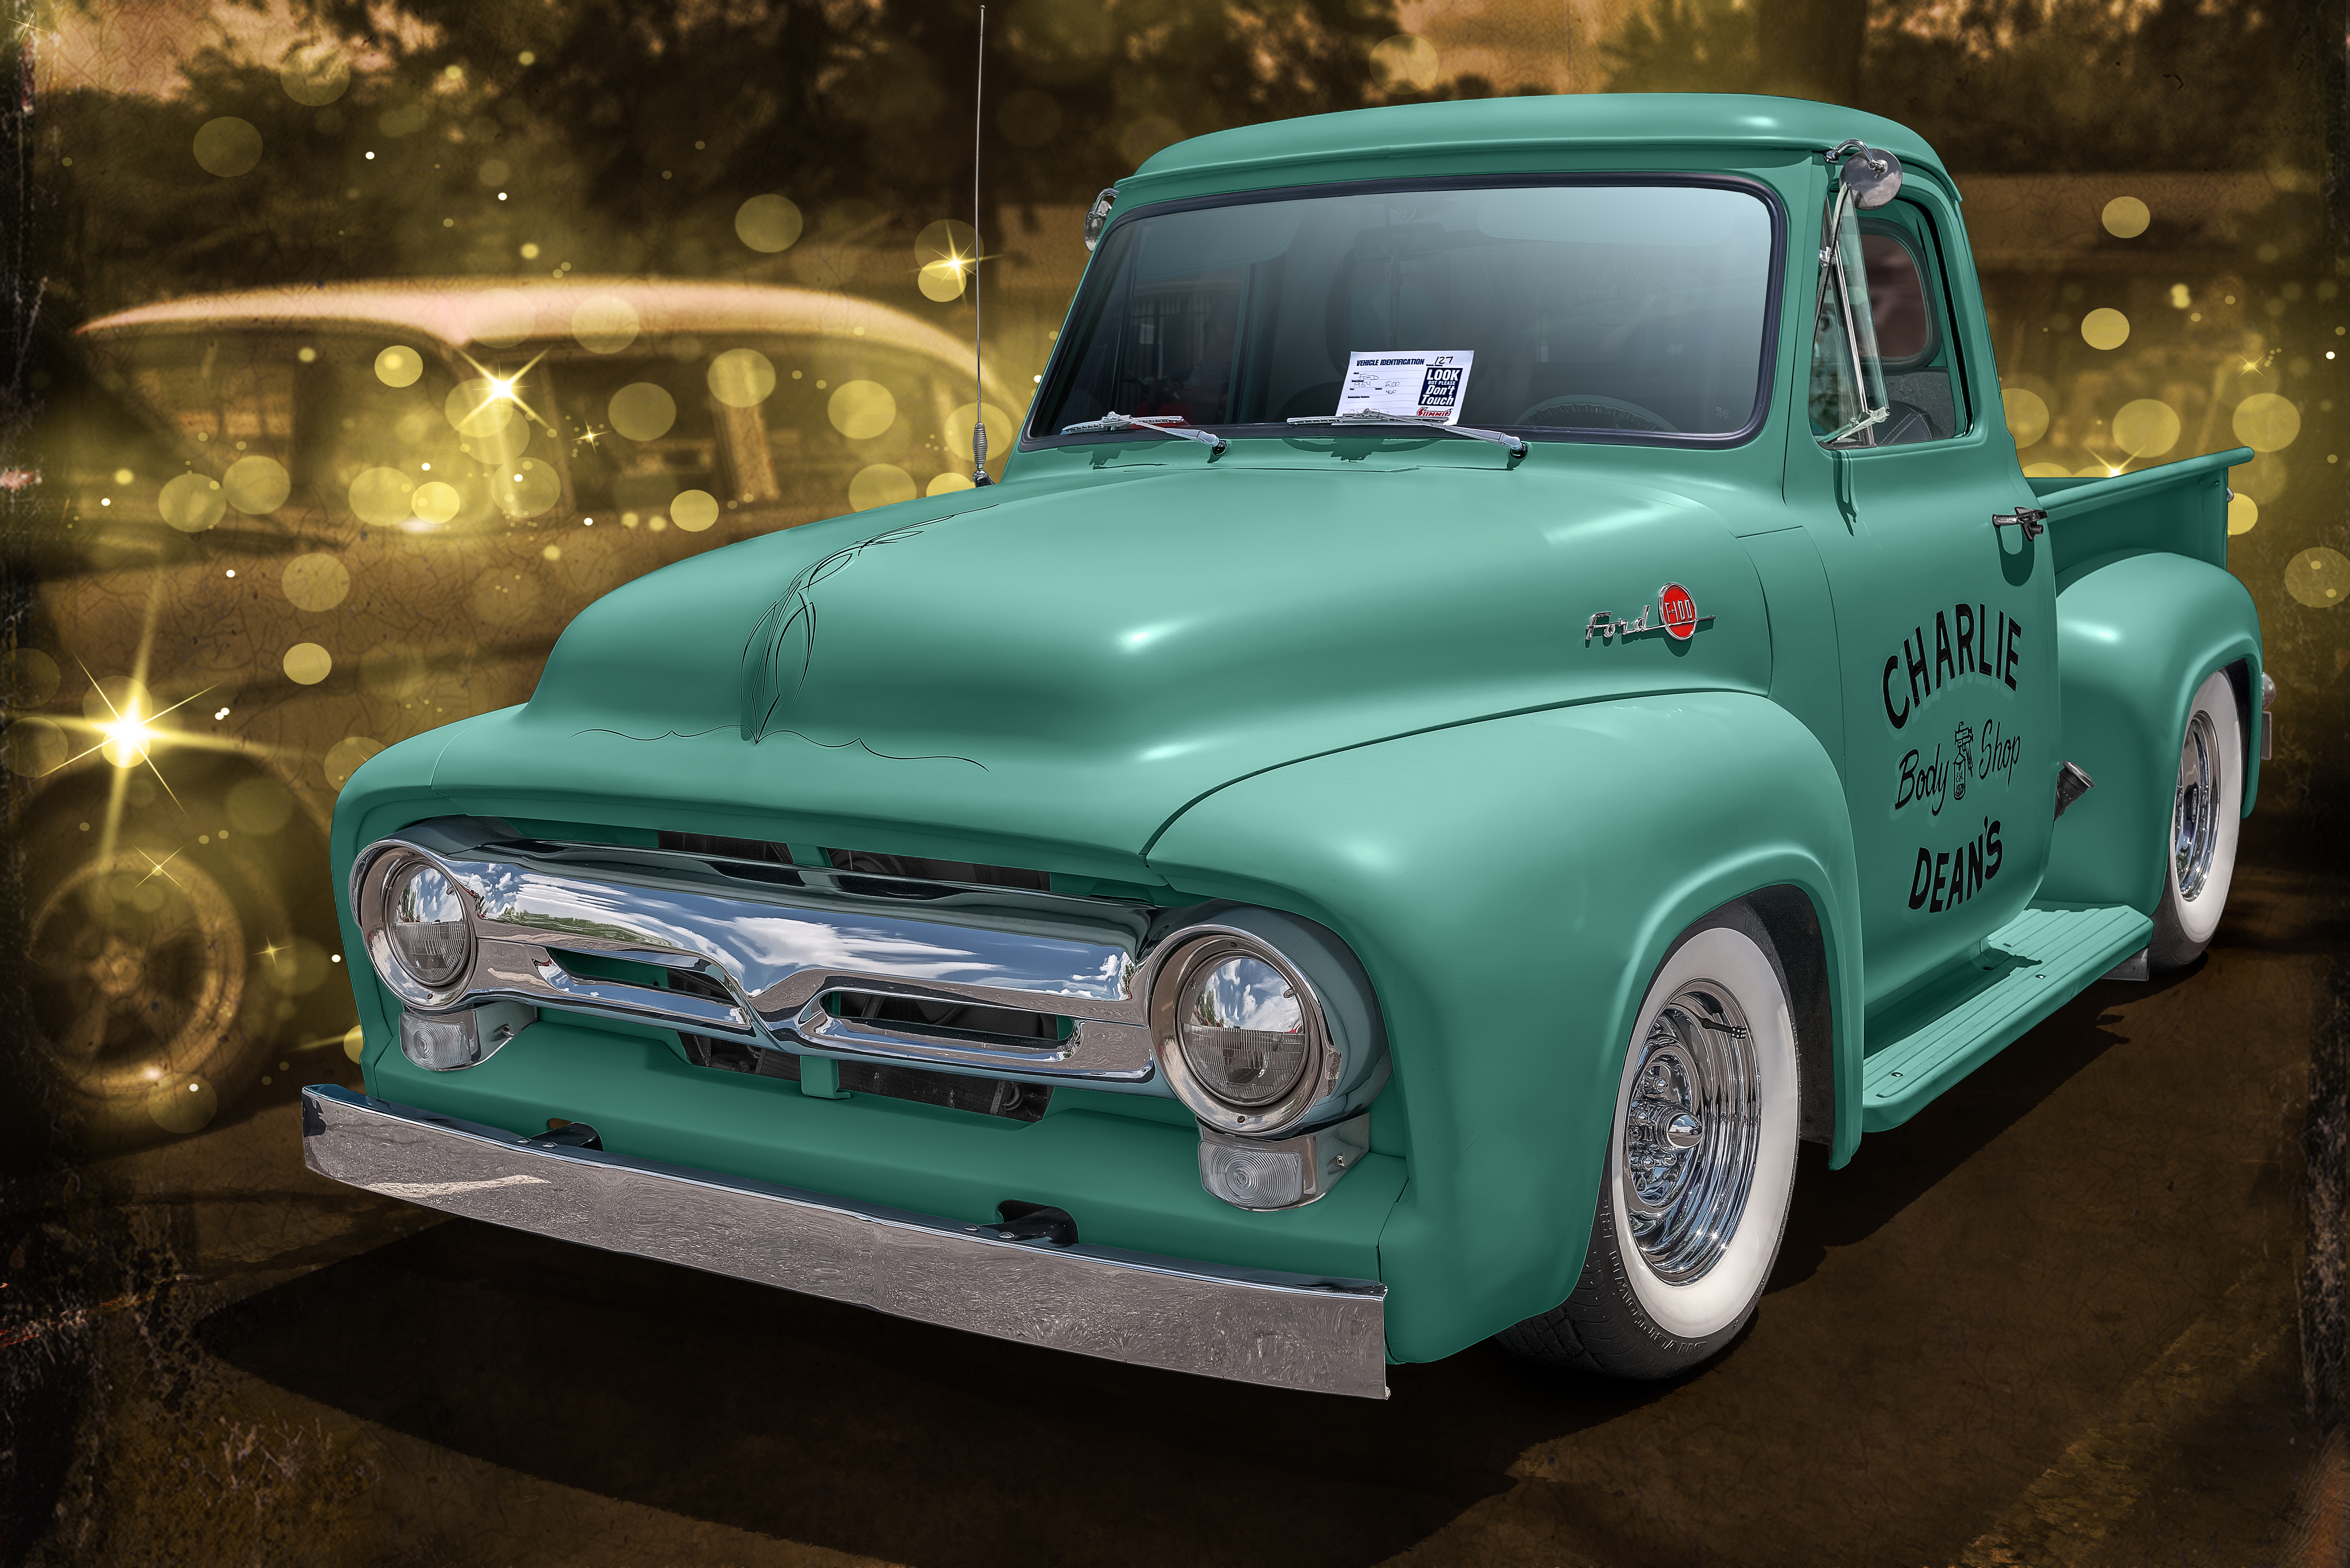
1954 FORD F100, 1954 FORD PICKUP, American Classic Truck, american truck, Anderson County, Anderson County SC, Anderson County South Carolina, antique auto, auto, automobile, automotive photography, Automotive Portrait, bokeh, Braxs 4th Annual Cars for a Cause, BuzSim, car show, CLASSIC FORD TRUCK, classic truck, Classic Vehicle, clean, coche, Composite Image, custom truck, Custom Vehicle, Cyan Truck, depth of field, digital art, dof, f100, ford, ford f100, ford pickup, ford truck, FORD Vehicle, photoshop, Photoshop Lens Blur, pickup, pickup truck, Topaz BuzSim Effect, Topaz Filter, Topaz Simplify, Topaz Software, truck, Truck Lifestyle, upstate, Upstate South Carolina, vehicle, vendimia, vintage, vintage automobile, vintage car, vintage look, Vintage Pickup, vintage truck, voiture, car, motor vehicle, automotive design, classic, custom car, bumper, mid size car, automotive exterior, hot rod, antique car, classic car